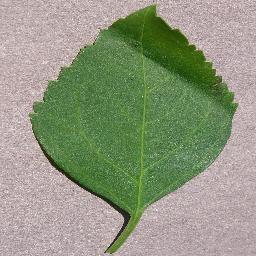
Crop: cherry
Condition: (including_sour)_healthy